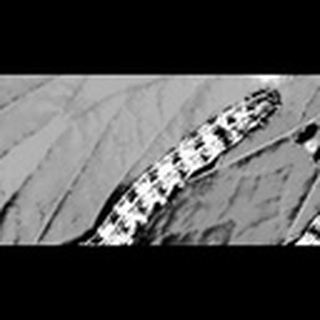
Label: cotton_army_worm